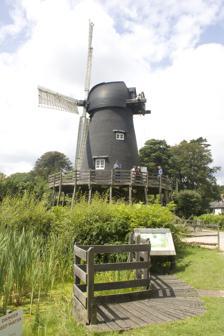
Building: Bursledon Windmill
Country: United Kingdom
Year built: 1814
Historic windmill in England Bursledon Windmill Hampshire's only working windmill Origin Mill name Bursledon Mill Mill location Bursledon , Eastleigh , Hampshire Grid reference SU 482 108 Coordinates 50°53′42″N 1°18′54″W / 50.894916°N 1.315001°W / 50.894916; -1.315001 Operator(s) Hampshire Cultural Trust Year built 1814 Information Purpose Corn mill Type tower mill Storeys Five storeys No. of sails Four sails Type of sails Common sails Windshaft Wood Winding Hand winded via chain and wheel No. of pairs of millstones Three Other information Listed Building – Grade II* Designated 14 February 1983 Reference no. 1281479 Bursledon Windmill is a Grade II* listed windmill in Bursledon , Hampshire , England which has been restored to working order. Description For an explanation of the various pieces of machinery, see Mill machinery . Bursledon mill is a five-storey tower mill with a reefing stage at first floor level. The boat shaped cap is winded by a chain and wheel. The four Common sails are carried on a wooden windshaft , which also carries the wooden brake wheel . This drives the wooden wallower , located at the top of the wooden upright shaft . The wooden great spur wheel at the bottom of the upright shaft drives three pairs of underdrift millstones . Commercial history Bursledon Windmill is Hampshire's only working windmill and was built in 1814 by a Mrs. Phoebe Langtry, replacing an earlier post mill which was built about 1768. After falling into despair, it was restored and then re-opened in 1990 as a working windmill and heritage visitor attraction. The machinery of the earlier mill was incorporated into the new mill. In 1814, the mill was mortgaged for £800 for six years. The mill was sold by the mortgagees in 1820. The mill was working until the 1880s initially by Mrs. Langtry's son, Wiliam Langtry. John Cove and his family worked this mill between 1847 and 1871. The UK census shows he had worked a mill in Portsmouth and originally came from Wiltshire. He and his wife Susannah Emmett both came from Wiltshire and are responsible for the nearly all the Cove family in Southampton. His daughter Mary married a Jarvis and  ran the Jolly Sailor public house in Hamble , one of his other daughters ran a market garden at the end of Windmill Lane and his son John Cove  became a farm labourer. The last miller was George Gosling who bought the mill in 1872. Decline of the windmill When the mill ceased working, a flat roof was placed on the cap frame, which preserved the machinery in the mill. In 1931, the runner stones were removed. The mill was derelict by 1978, the top two floors being in very poor condition by then. Some essential repairs were carried out in that year by the County Council. Restoration of the windmill Between 1978 and 1991, the mill was restored by the Hampshire Buildings Preservation Trust. The sails were replaced in 1990 and the mill opened to the public in May 1991. Ongoing maintenance of the windmill In February 2012, the start of a major restoration to the windmill began. The first stage saw the removal of the wooden lattices that make up the sails. This work was in preparation for the replacement of the windshaft which had reached the end of its natural life. The work was completed in November 2014. The Mill is owned by Hampshire Buildings Preservation Trust (Ltd) and was leased to Hampshire County Council on a 35 year full repairing lease, and in 2014 the lease was renewed for a further 10 years in 2014/15. In 2014 the windmill was sublet by Hampshire County Council to the Hampshire Cultural Trust as part of a larger transfer of museums from Hampshire County Council and Winchester City Council . In April 2024 the windmill closed to the public due to financial difficulties. Millers William Langtry 1787–1813 (post mill) William Langtry 1814–1820 (son of the above) John Cove 1847–1871 George Gosling 1872–1907 Public access Bursledon Windmill is open to the public from 11:00 to 16:00 on Sundays. It is also open by appointment on Tuesdays and Wednesdays. References